Battle of Eylau

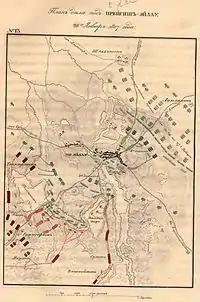
Battle of Eylau in the early stages. French shown in red, Russians in green and Prussians in blue.

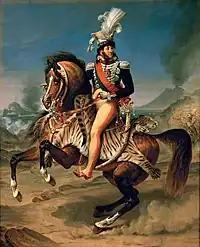
Portrait of Joachim Murat by Antoine-Jean Gros

Marshal Soult's IV Corps and Marshal Murat's cavalry were the first French formations to reach the plateau before Eylau at about 14:00 on the 7th. The Russian rearguard under Bagration occupied positions on the plateau about a mile in front of Eylau. The French promptly assaulted the positions and were repulsed. Bagration's orders were to offer stiff resistance to gain time for Bennigsen's heavy artillery to pass through Eylau and to join the Russian army in its position beyond Eylau. During the afternoon, the French were reinforced by Marshal Augereau's corps and the Imperial Guard, giving him a force of about 45,000 soldiers in all. Under pressure of greatly superior forces, Bagration conducted an orderly retreat to join the main army. It was covered by another rearguard detachment in Eylau that was led by Barclay de Tolly.